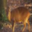
Label: deer